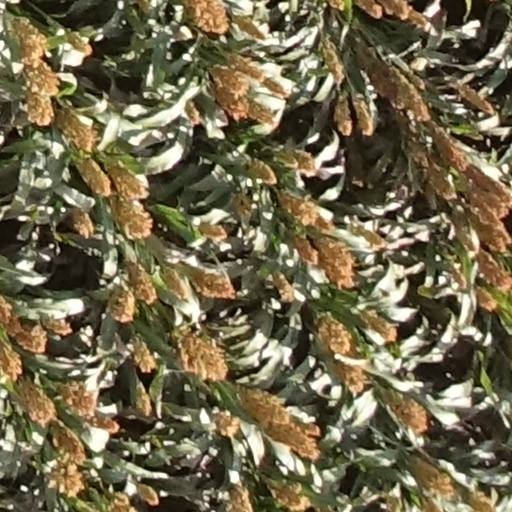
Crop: sorghum